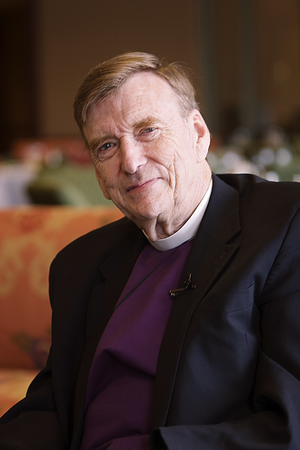
John Shelby Spong
John Shelby Spong er amerikansk teolog og præst / biskop i den anglikanske kirke.